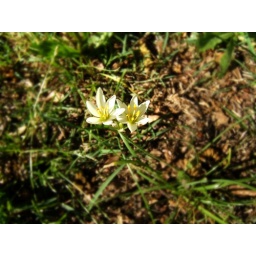
two little flowers sitting peacefully in the chaos.